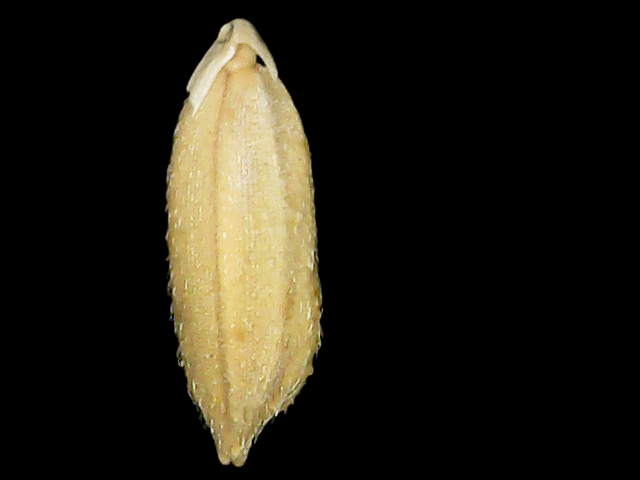
Rice variety: Bd51